Torsten Pettersson

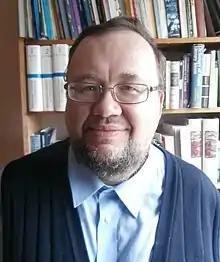
Torsten Pettersson in 2015

Born in Turku, Finland, Pettersson lives in Uppsala, Sweden where he works as a professor of literature at Uppsala University. In 1982 he graduated from Åbo Akademi University with a work about Joseph Conrad.